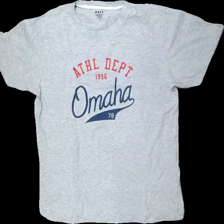
View: front
Type: T-shirt
Category: Men
Brand: Not in the list
Brand text on label: WA
Colors: Grey, Red, Blue
Material: ?
Pattern: Other
Cut: Regular
Size: M
Season: All
Damage location: bottom left
Damage 2 location: bottom right
Price range: 50-100
Recommended usage: Reuse
Description: grå t-shirt med text fram